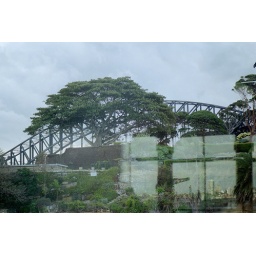
Horrible picture through the ferry's glass window, but it is the most perfect tree in existence.